Edmonton Flyers

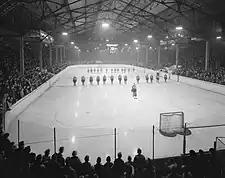
Edmonton Flyers at Edmonton Gardens (1950)

The Edmonton Flyers are a defunct ice hockey team that was based in Edmonton, Alberta, Canada. The team existed from 1940 until 1963, first as an amateur senior ice hockey team (1940–1951), and then as a professional minor league team. The Flyers played in the Edmonton Gardens.